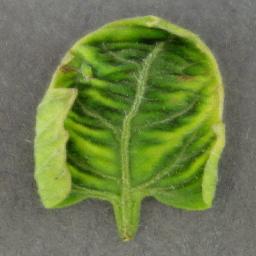
Label: Tomato___Tomato_Yellow_Leaf_Curl_Virus